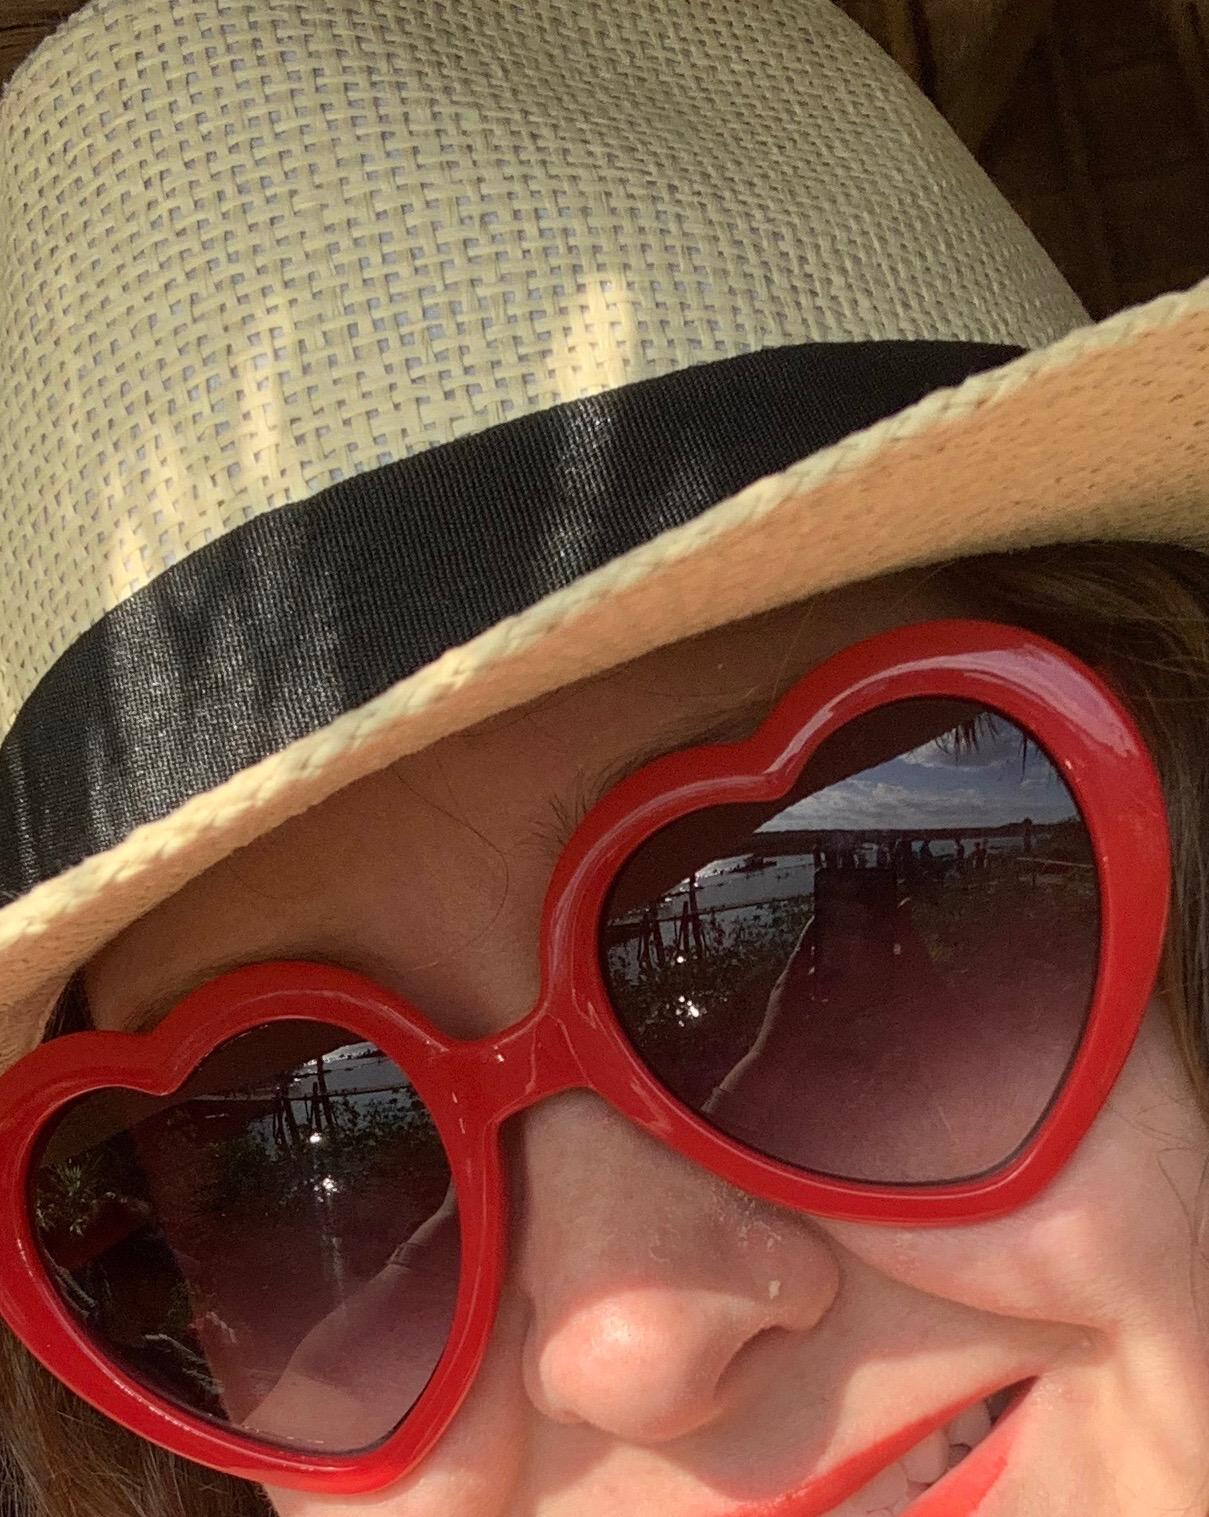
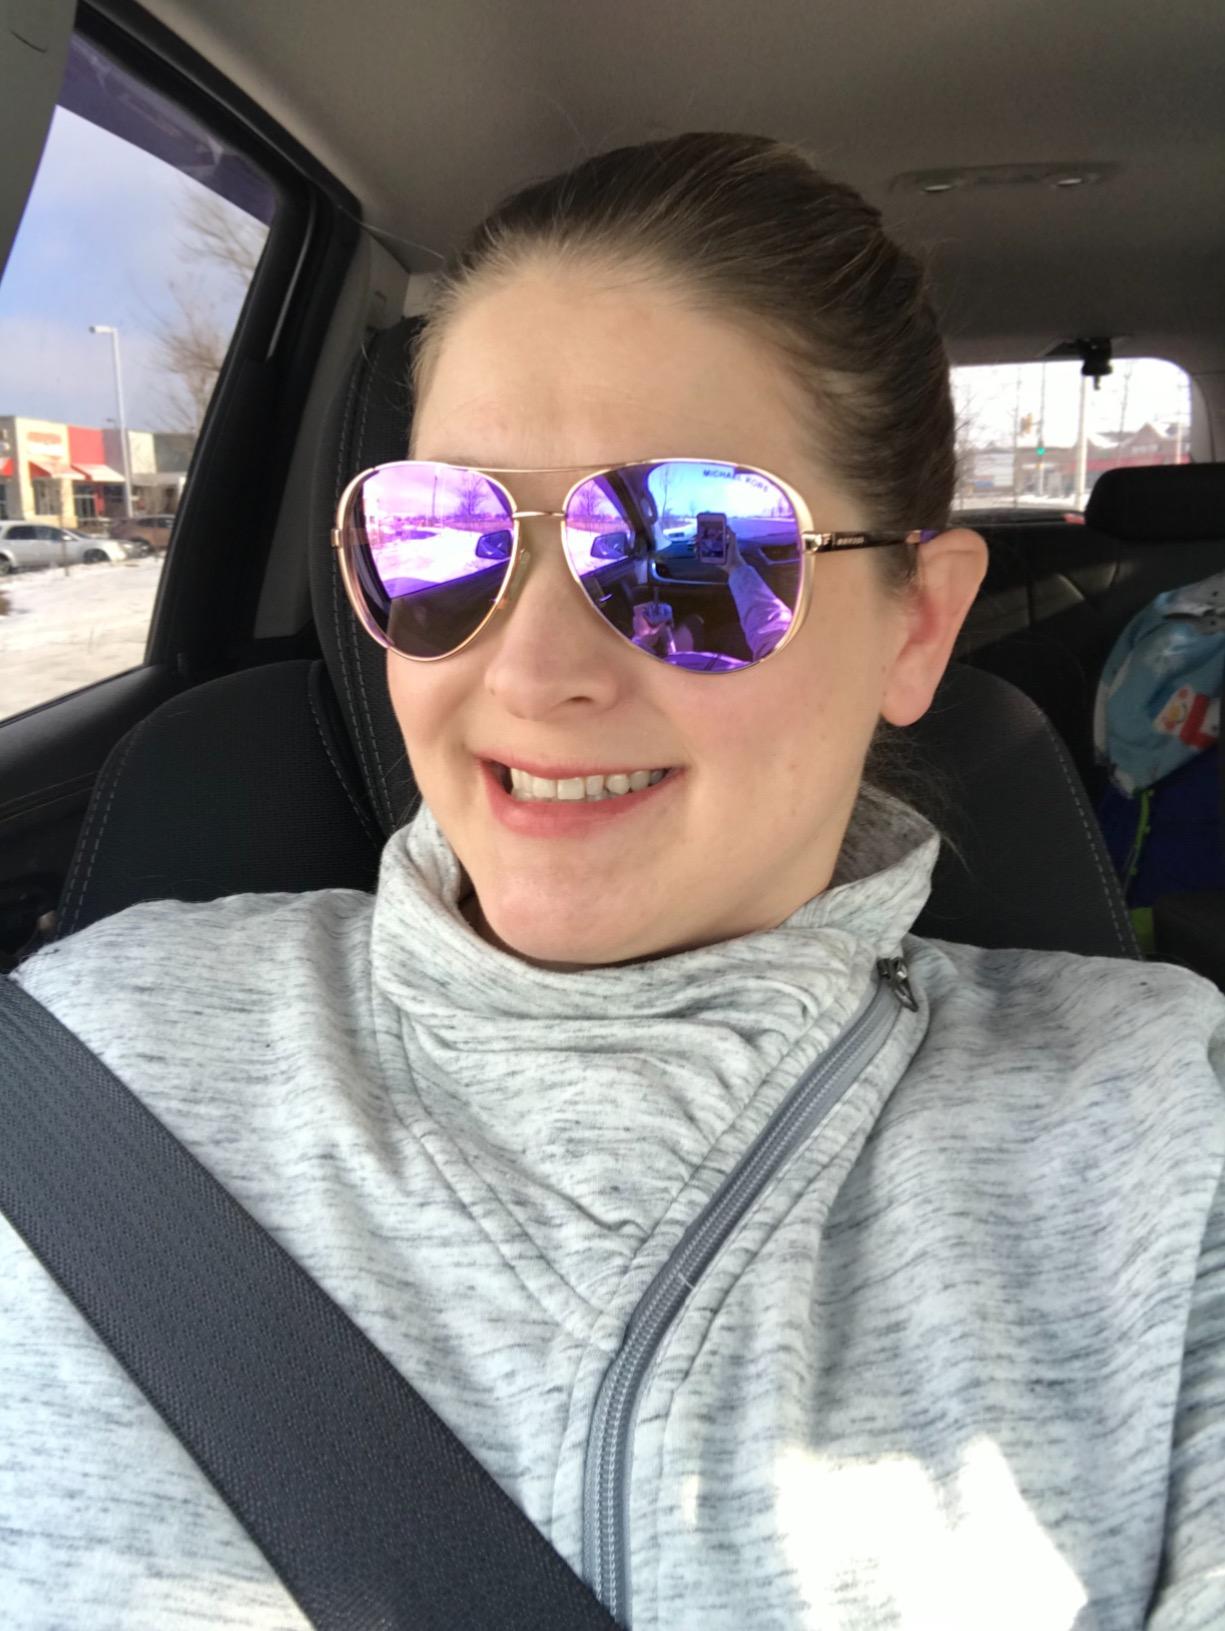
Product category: accessories_sunglasses
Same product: no